Andrew Snable House

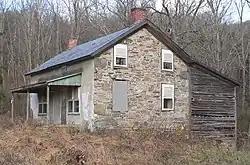
The Andrew Snable House in 2011

The Andrew Snable House is a historic house located on Sandyston-Haney's Mill Road near Wallpack Center in Walpack Township of Sussex County, New Jersey. It was added to the National Register of Historic Places on July 23, 1979, for its significance in architecture and exploration/settlement.